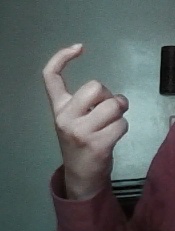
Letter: ra